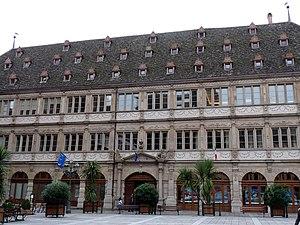
Chambre de Commerce et d'Industrie de Starsbourg, place Gutenberg
Ce tableau présente la liste de tous les monuments historiques de Strasbourg, classés ou inscrits.